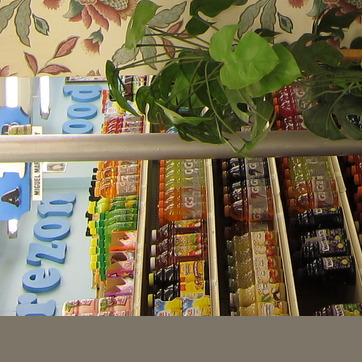
Material: plastic